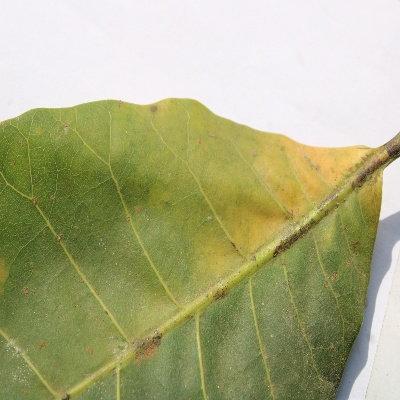
Crop: Cashew
Condition: red rust